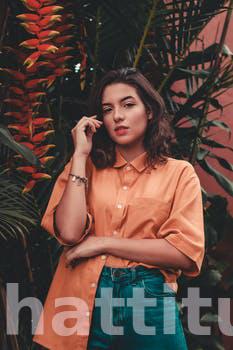
Label: Watermark